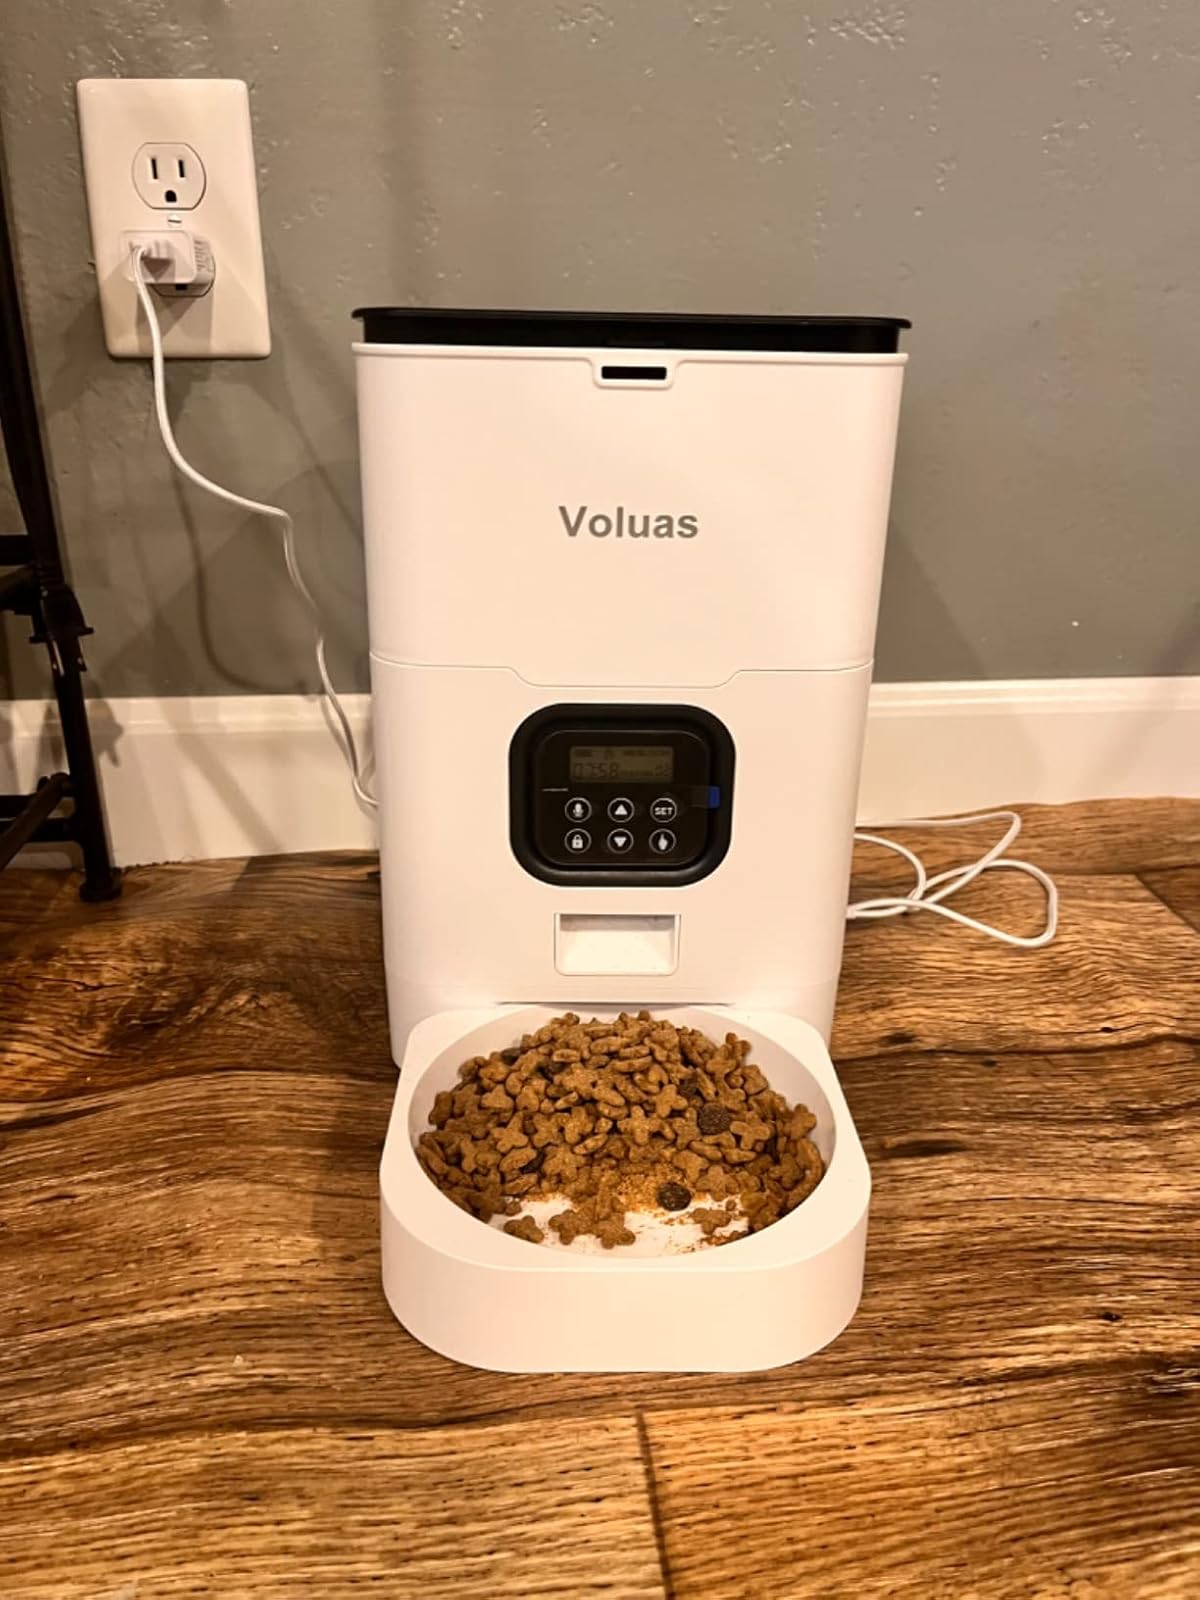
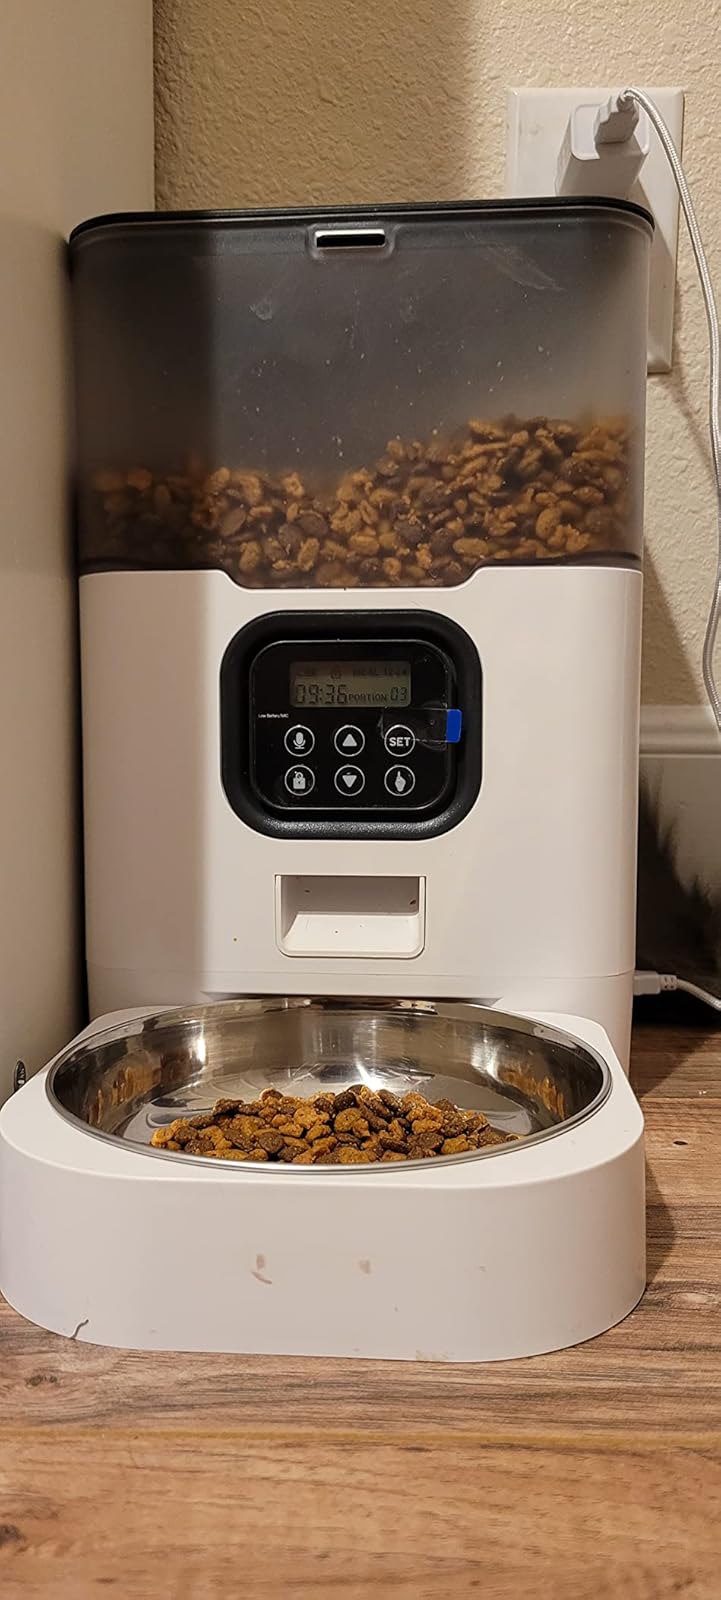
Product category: items_feeder
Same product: no